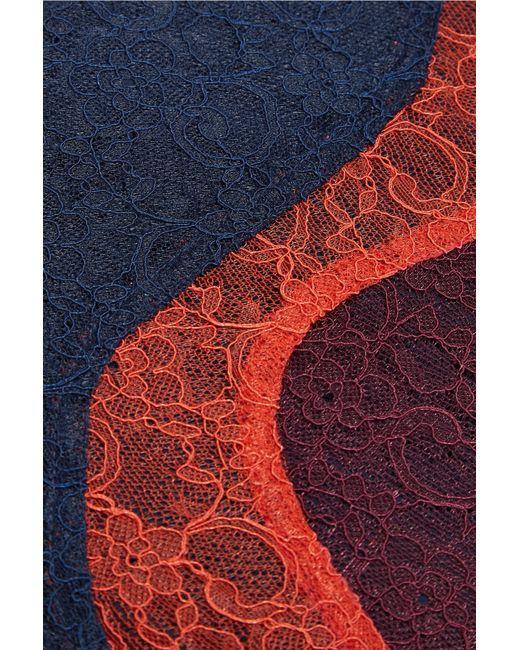
Dreifarbige modische und exquisite gemusterte Spitze